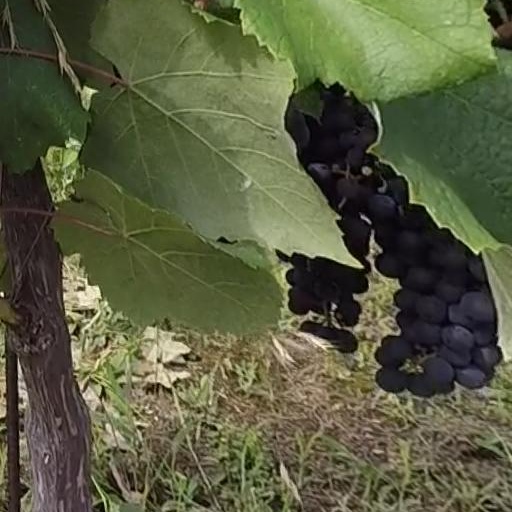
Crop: grape